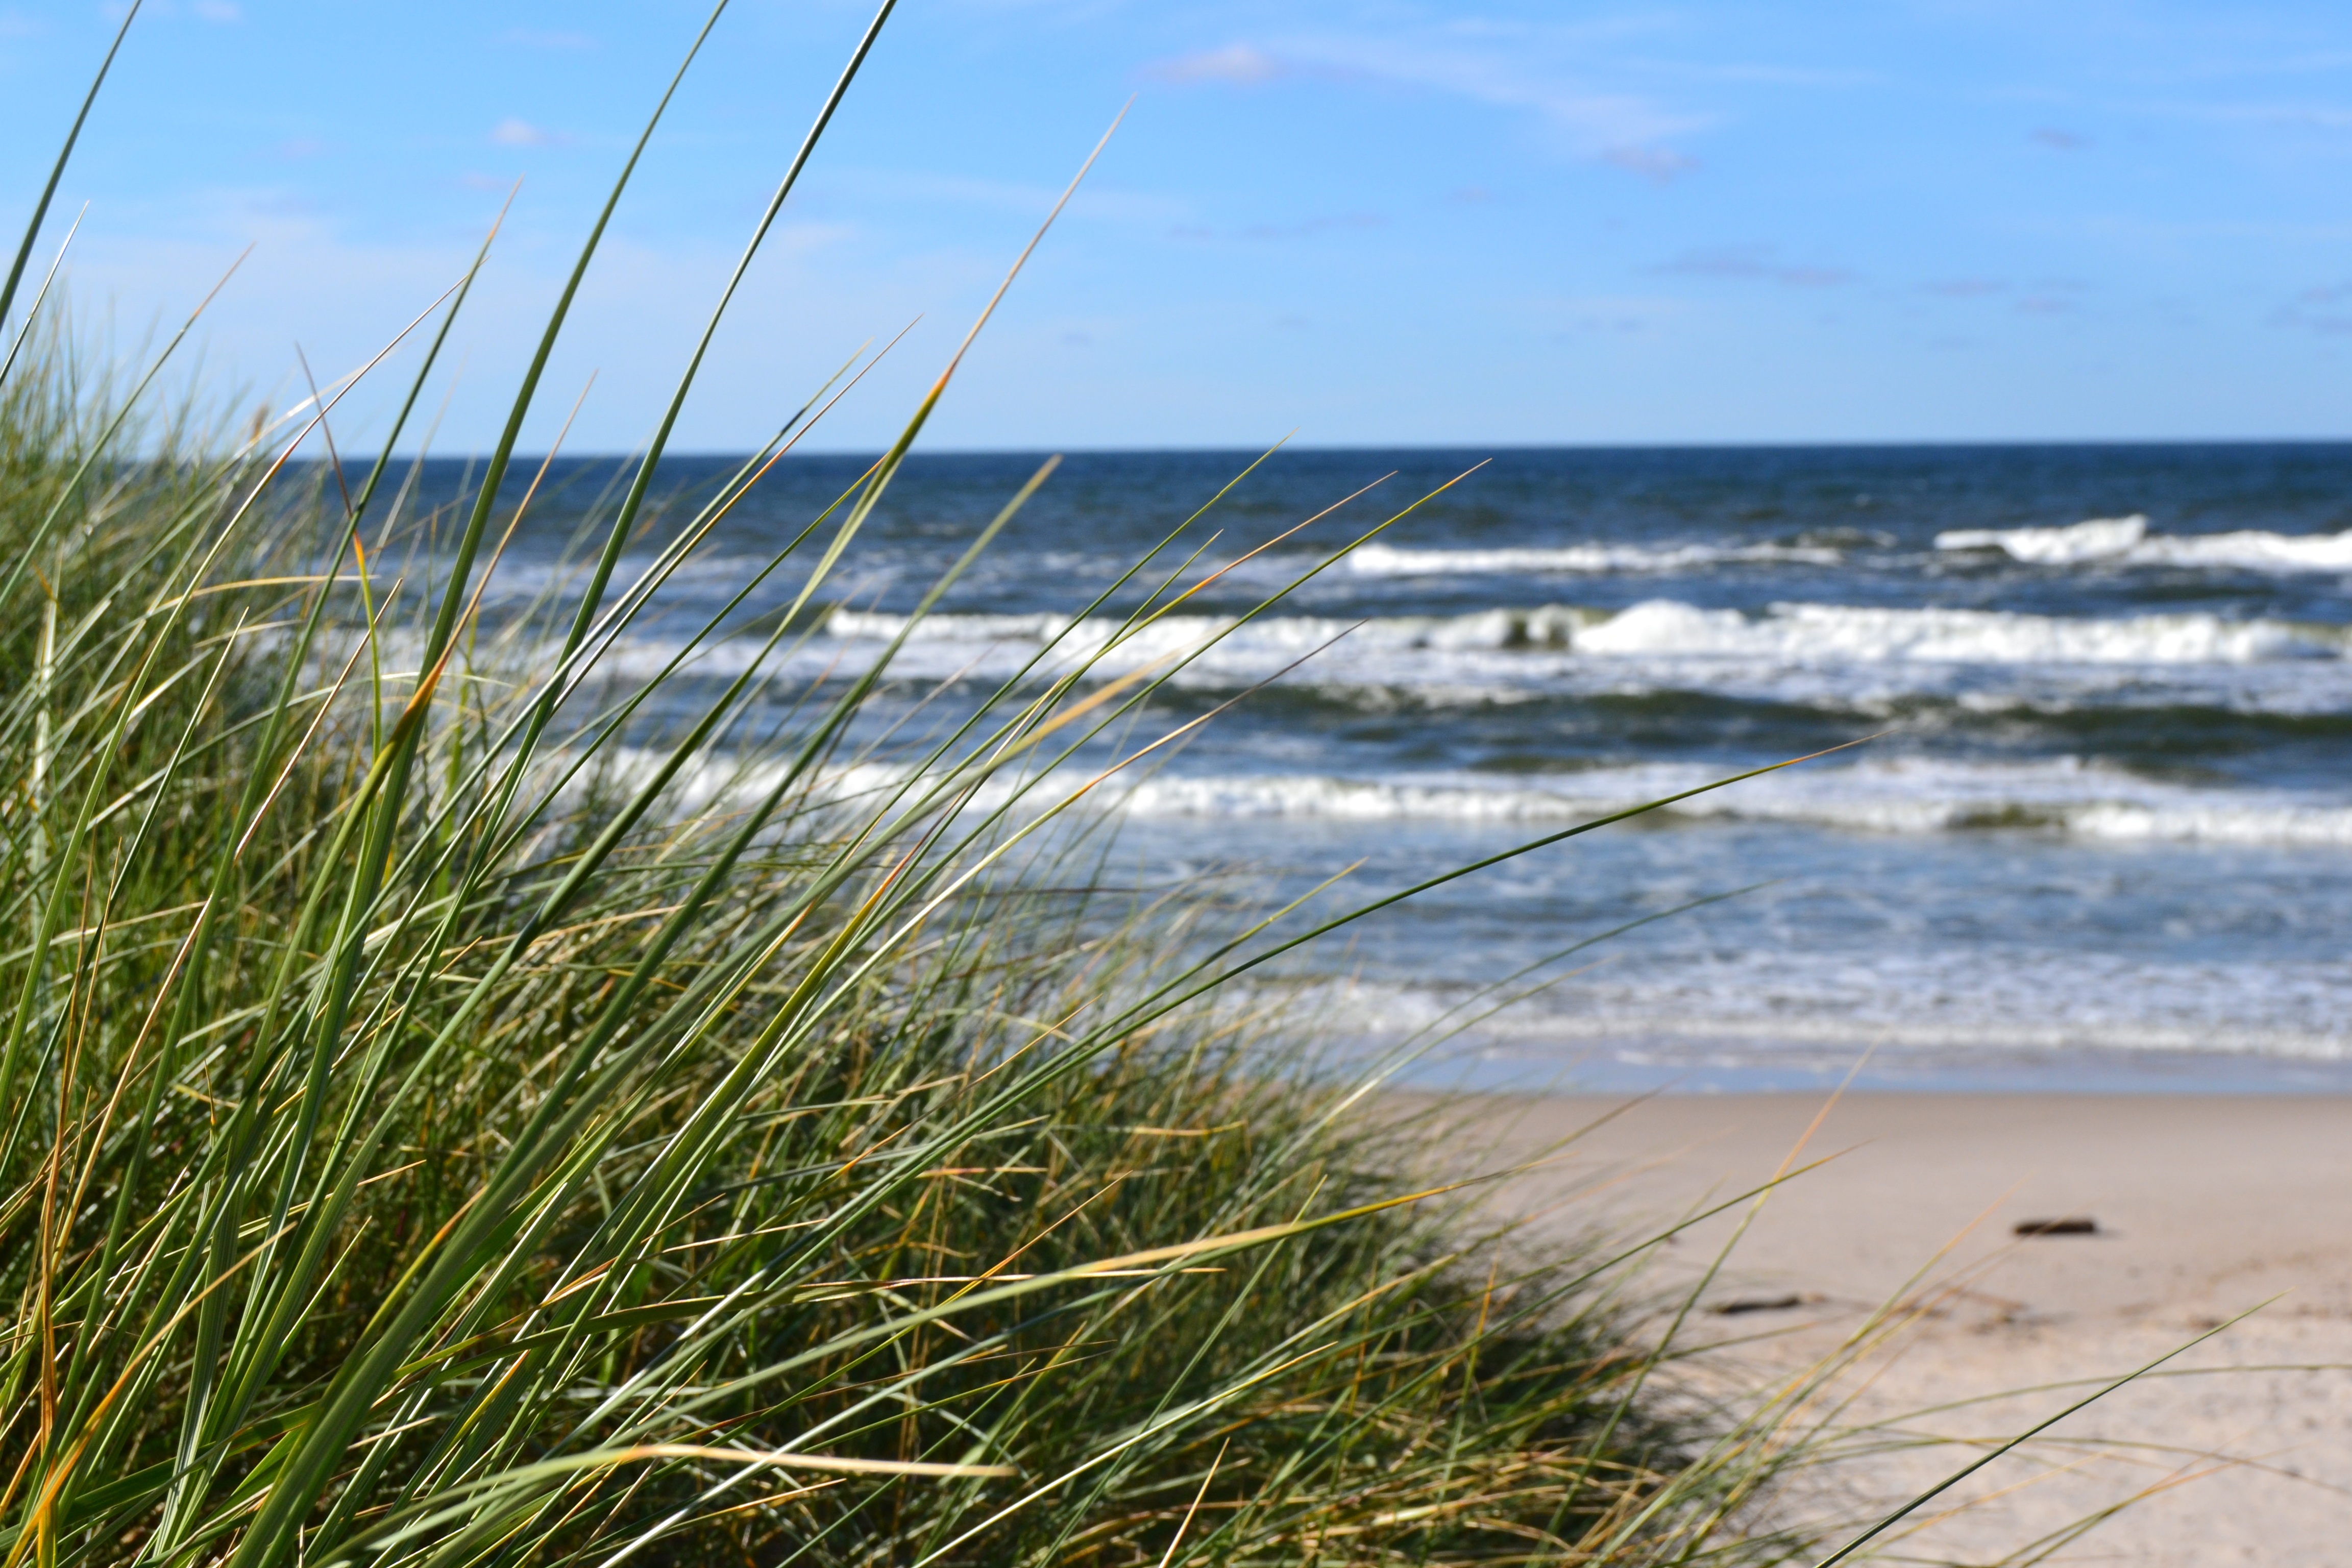
beach, landscape, sea, coast, water, grass, sand, ocean, shore, wave, wind, summer, seascape, body of water, habitat, grass family